Chennakeshava Temple, Aralaguppe

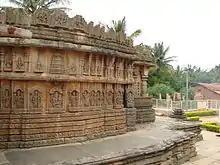
Chennakeshava temple at Aralaguppe, mantapa outer wall molding frieze and panel relief between and below eves

Though the temple is simple and elegant, it is a highly articulate example of Hoysala architecture. Architecturally, the plan is 16-star pointed (stellate) with a well design "shikhara" (tower) over the "vimana" (shrine). The "kalasa" on top (a decorative water-pot at the top of the tower) is missing though. The tower starts with a topping roof which is also 16-star pointed and is followed by four tiers of square roofs, some of which still have their decorative "kalasa".